Jesús María de Leizaola

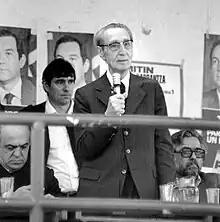

Jesús María de Leizaola Sánchez (7 September 1896 – 16 March 1989) was a Spanish politician and was named President of the Basque Government in exile after José Antonio Aguirre's death in 1960.